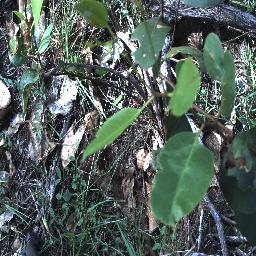
Label: negative